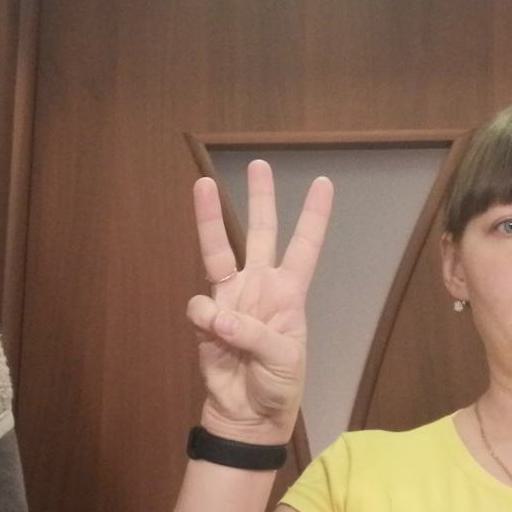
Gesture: three